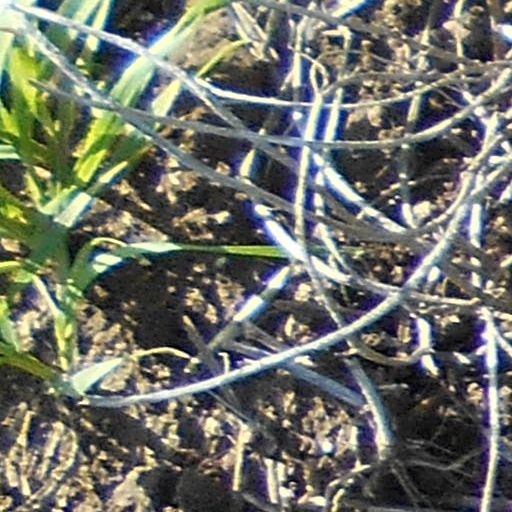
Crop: wheat